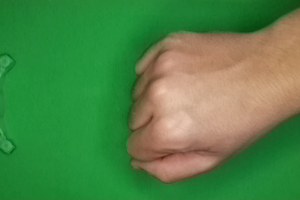
Label: rock